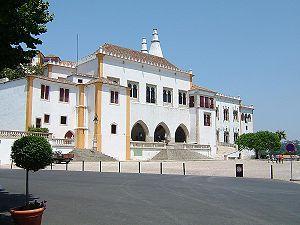
Le Palais national de Sintra – également connu sous le nom de Palácio da Vila et aussi appelé Palais Royal – constitue l'un des principaux monuments de la ville de Sintra au Portugal ; ses deux cheminées coniques blanches hautes de 33 mètres lui donnent une silhouette tout à fait singulière et en font, de ce fait, le symbole de la ville.